Réseau Express Régional

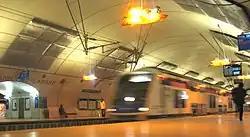
on the RER E

Some controversy followed the construction of the Line A. Using the model of the existing Métro, and unlike any other underground network in the world, engineers elected to build the three new deep stations (Étoile, and ) as single monolithic halls with lateral platforms and no supporting pillars. A hybrid solution of adjacent halls was rejected on the grounds that it "completely sacrificed the architectural aspect" of the oeuvre. The scale in question was vast: the new were up to three times longer, wider and taller than Métro stations, and hence 20 or 30 times more voluminous. Most importantly, unlike the Métro they were to be constructed deep underground. The decision turned out to be expensive: around 8 billion francs for the three stations, equivalent to €1.2 billion in 2005 terms, with the two-level the costliest of the three. The comparison was obvious and unfavourable with London's Victoria line, a deep line of constructed during the same period using a two-tunnel approach at vastly lower cost though with a lower capacity. However, the three stations represent undeniable engineering feats and are noticeably less claustrophobic than traditional underground stations.